Carlos Pellegrín

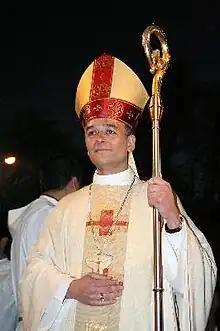

Carlos Eduardo Pellegrín Barrera S.V.D. (born 28 July 1958) is a native of Chile and a former bishop of the Catholic Church. He was Bishop of Chillán from 2006 to 2018.